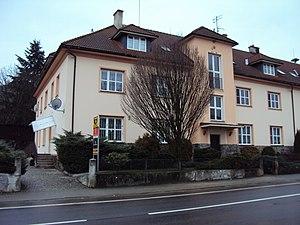
Olšany est une commune du district de Šumperk, dans la région d'Olomouc, en Tchéquie. Sa population s'élevait à 1 065 habitants en 2018.